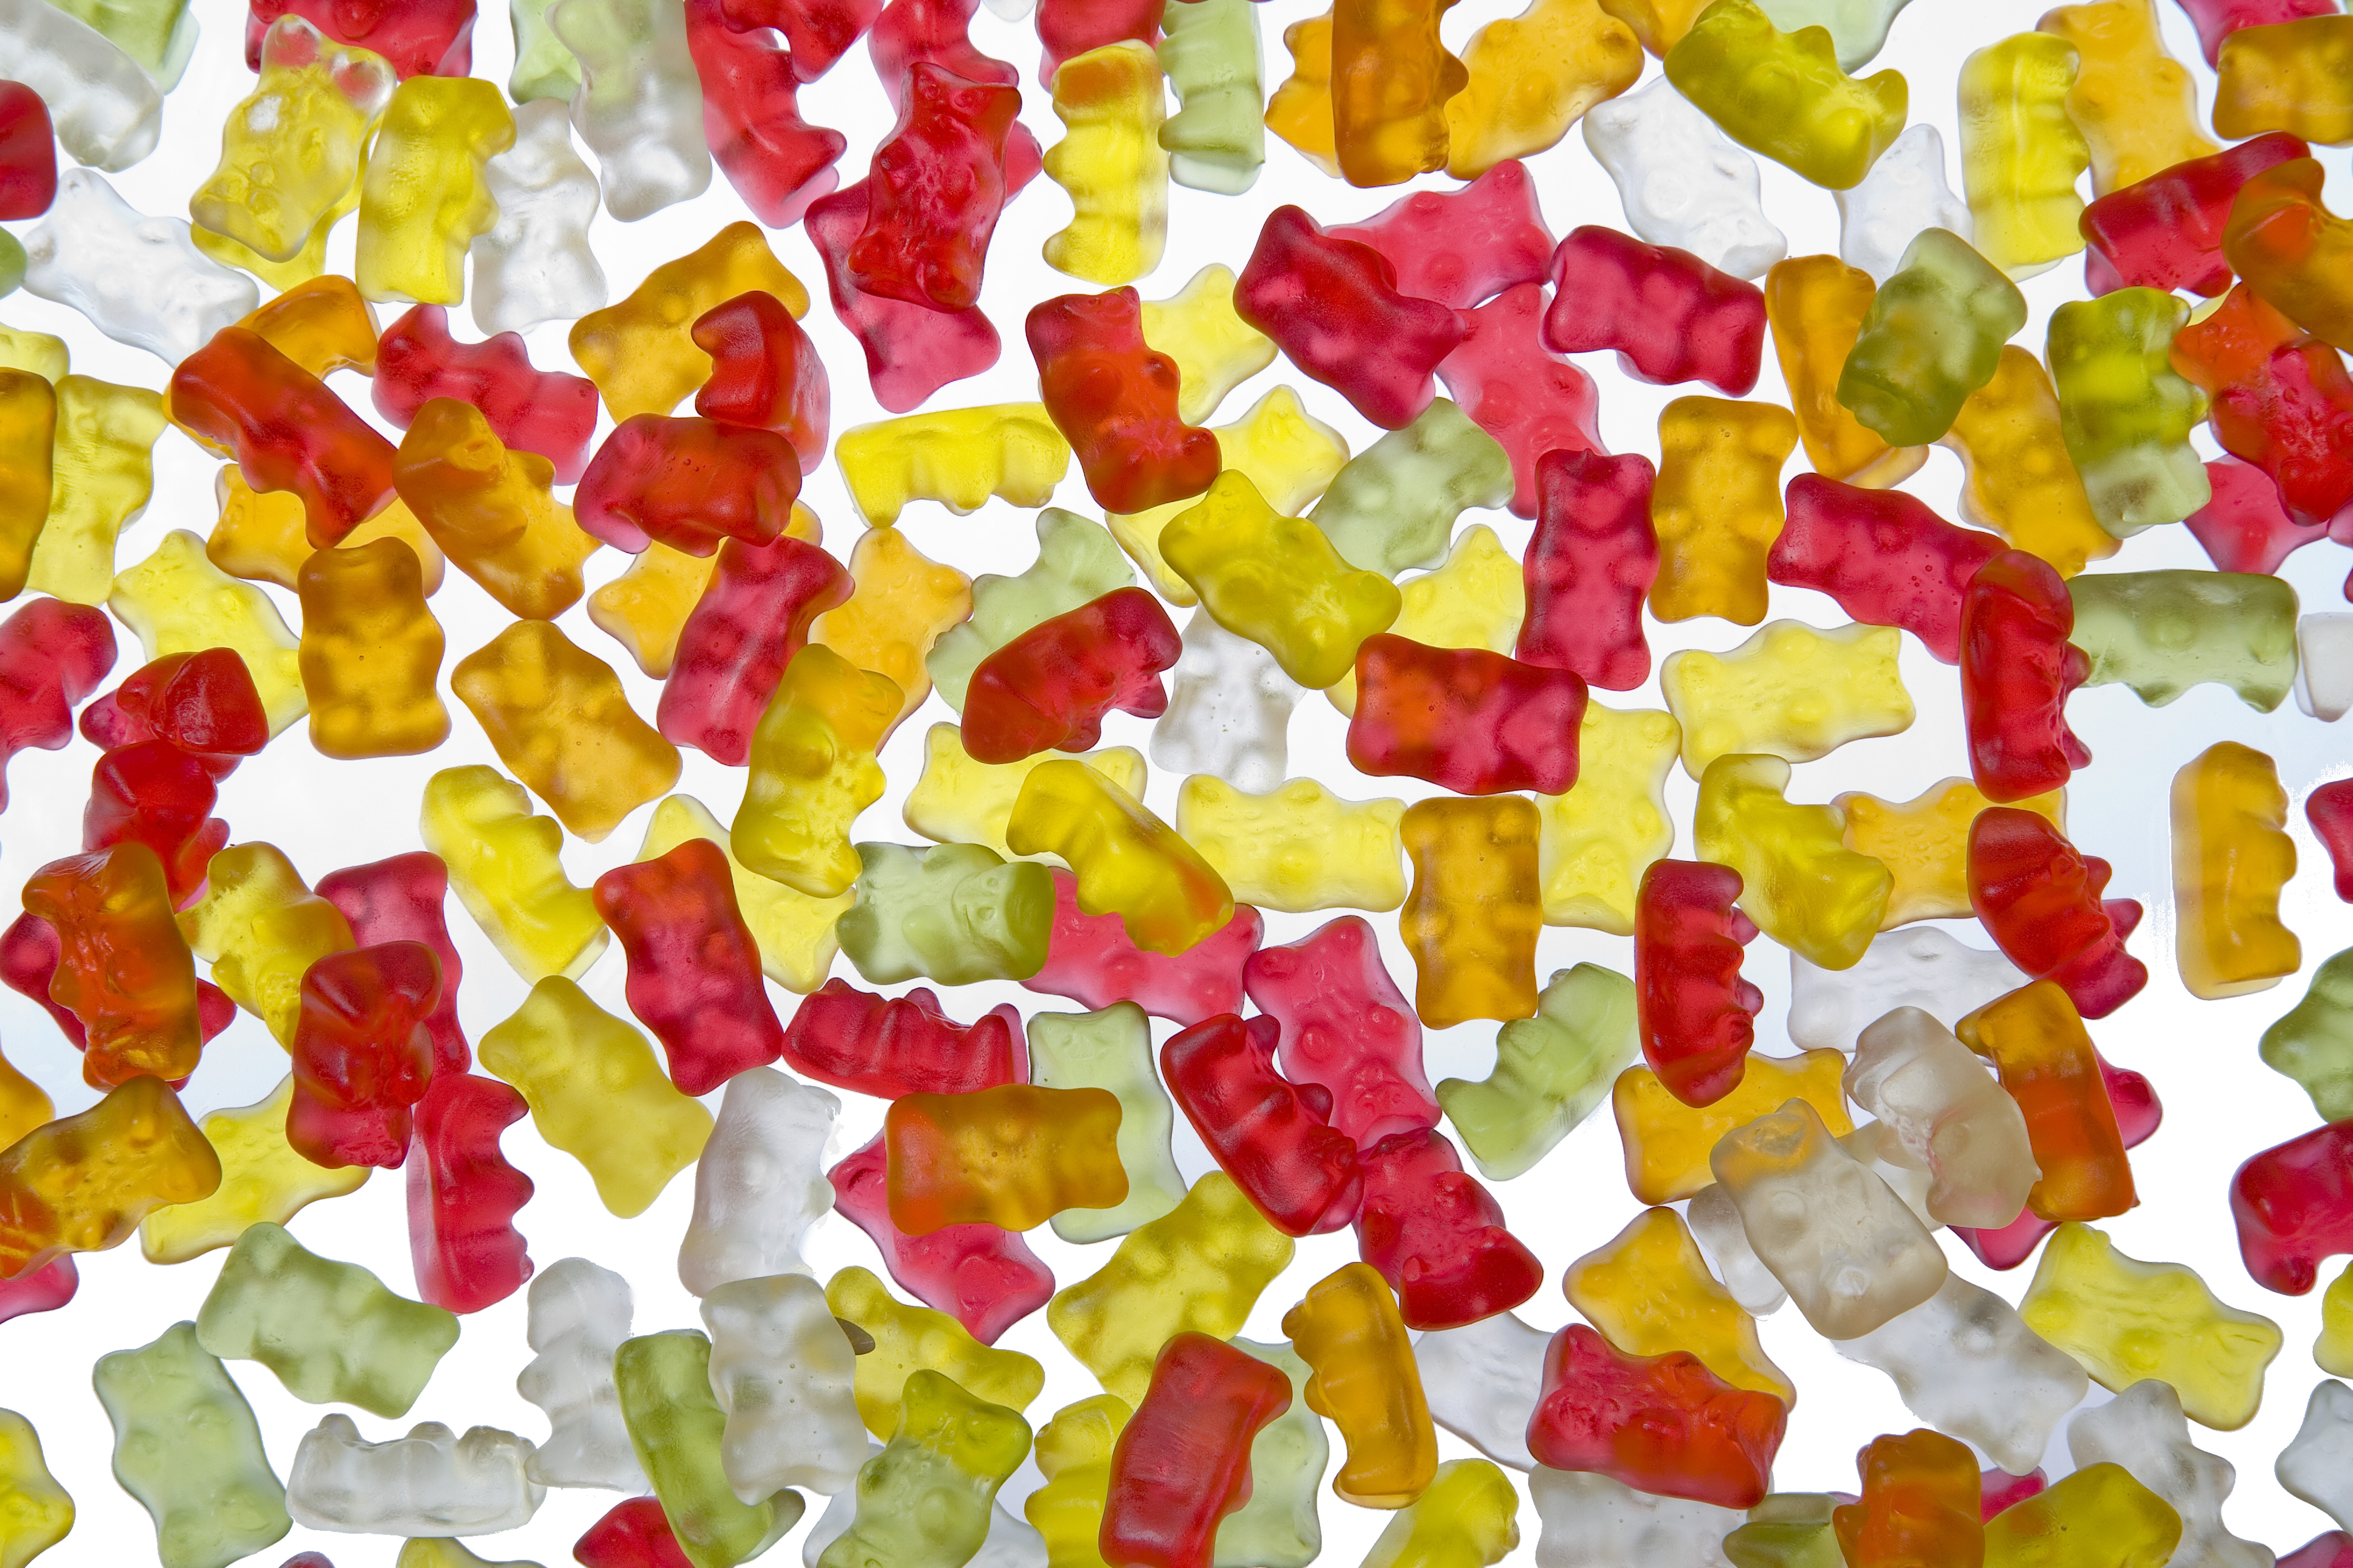
sweet, leaf, flower, petal, food, produce, color, dessert, art, candy, confectionery, nibble, wine rubber, gummib r, fruit jelly, gummi candy, wine gum